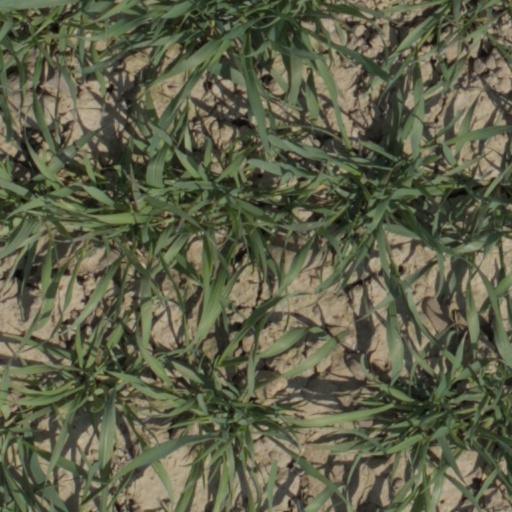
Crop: wheat